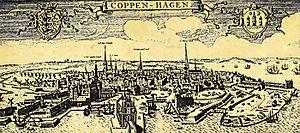
Johannes Bugenhagen, surnommé Doctor Pomeranus, célèbre réformateur allemand, fut l'un des proches collaborateurs de Martin Luther. Par son apostolat, il assura la conversion de tous les pays de la Hanse au protestantisme.